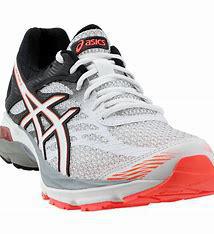
Brand: Asics
Model: Gel Flux 4